José Alcázar Tejedor

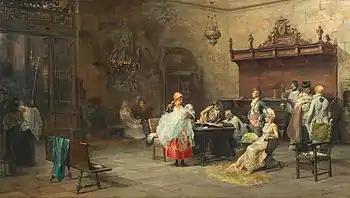
The Baptism

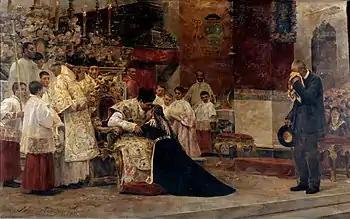
Parents of the Celebrant After His First Mass

José Alcázar Tejedor (1850, Madrid - 1907, Madrid) was a Spanish painter of genre scenes; mostly of a religious nature.